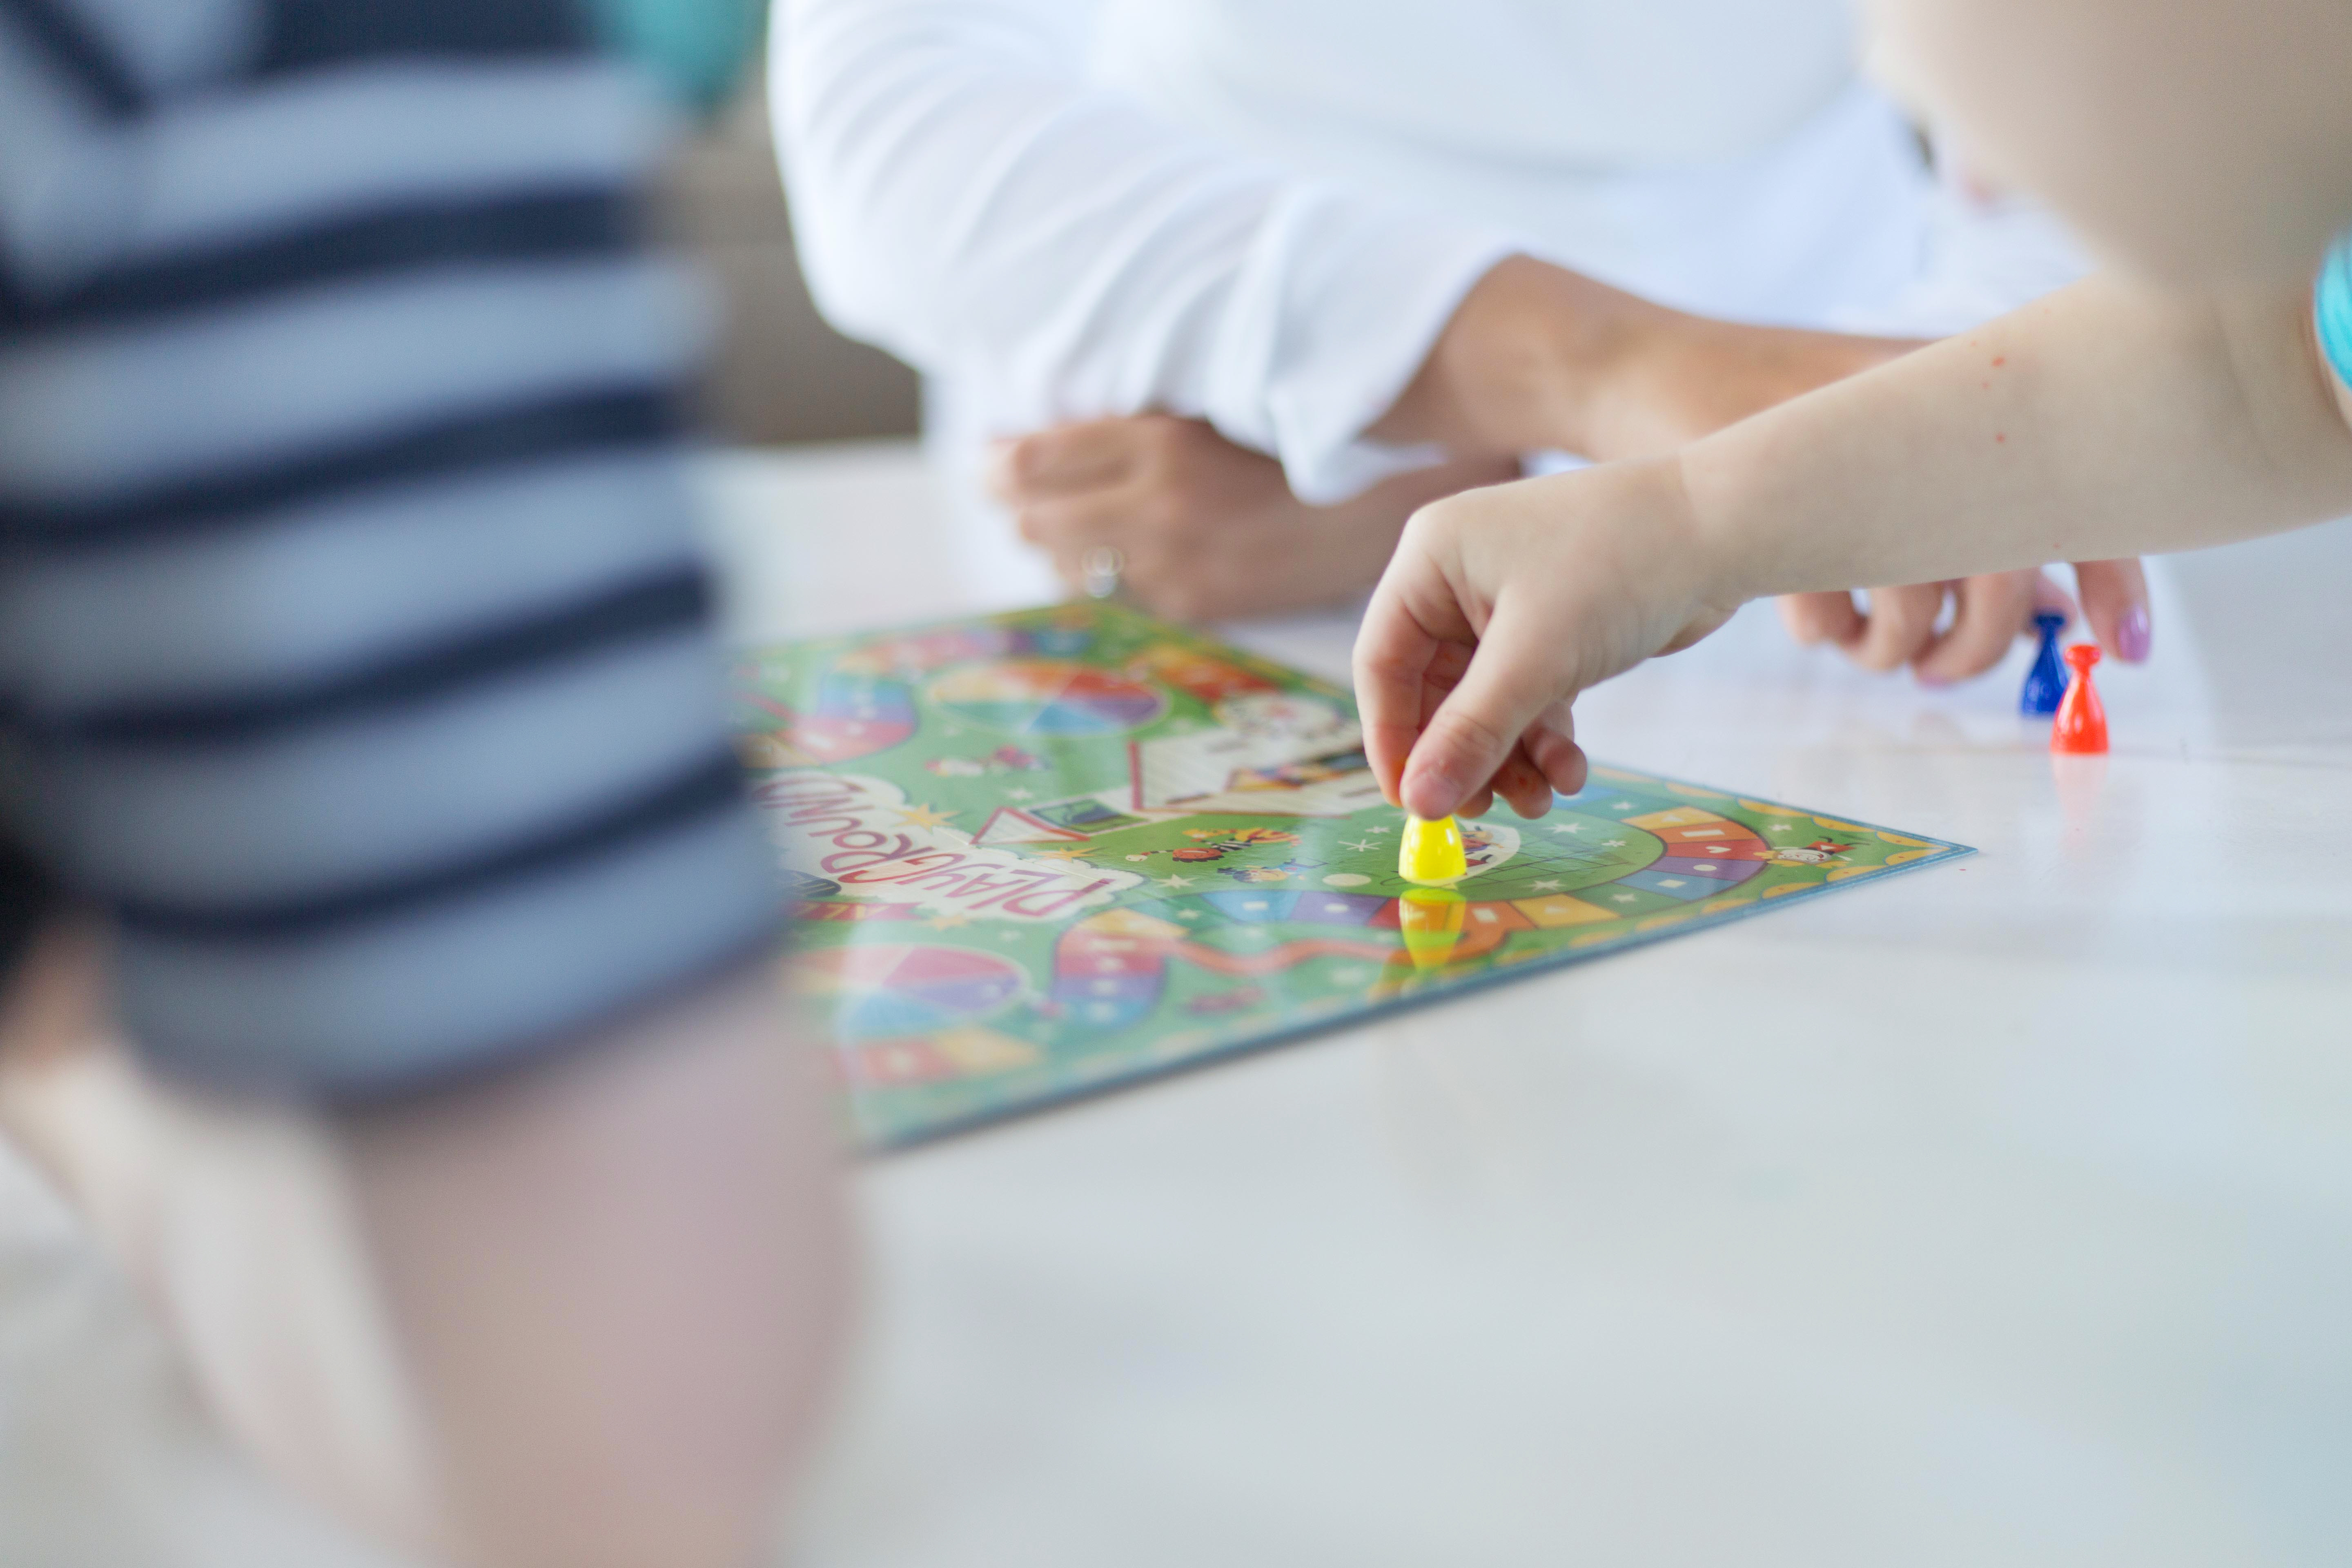
play, child, hand, learning, finger, games, leisure, toddler, nail, paper